Poke-O-Moonshine Mountain

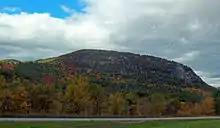
A relatively flat-topped mountain rising in the background. The trees near its base have some leaves in fall color. There is a roadway at the bottom, in the foreground.

Throughout the rest of the 20th century the hikers and climbers kept coming, aided by the completion of the Northway in the late 1960s. The state continued to buy land when it was available. Better methods of fire detection became available, and the risks of fire declined to the point that DEC closed the fire tower in 1988. Three years later, the observer's cabin was burned down; only the fireplace and foundation remain.